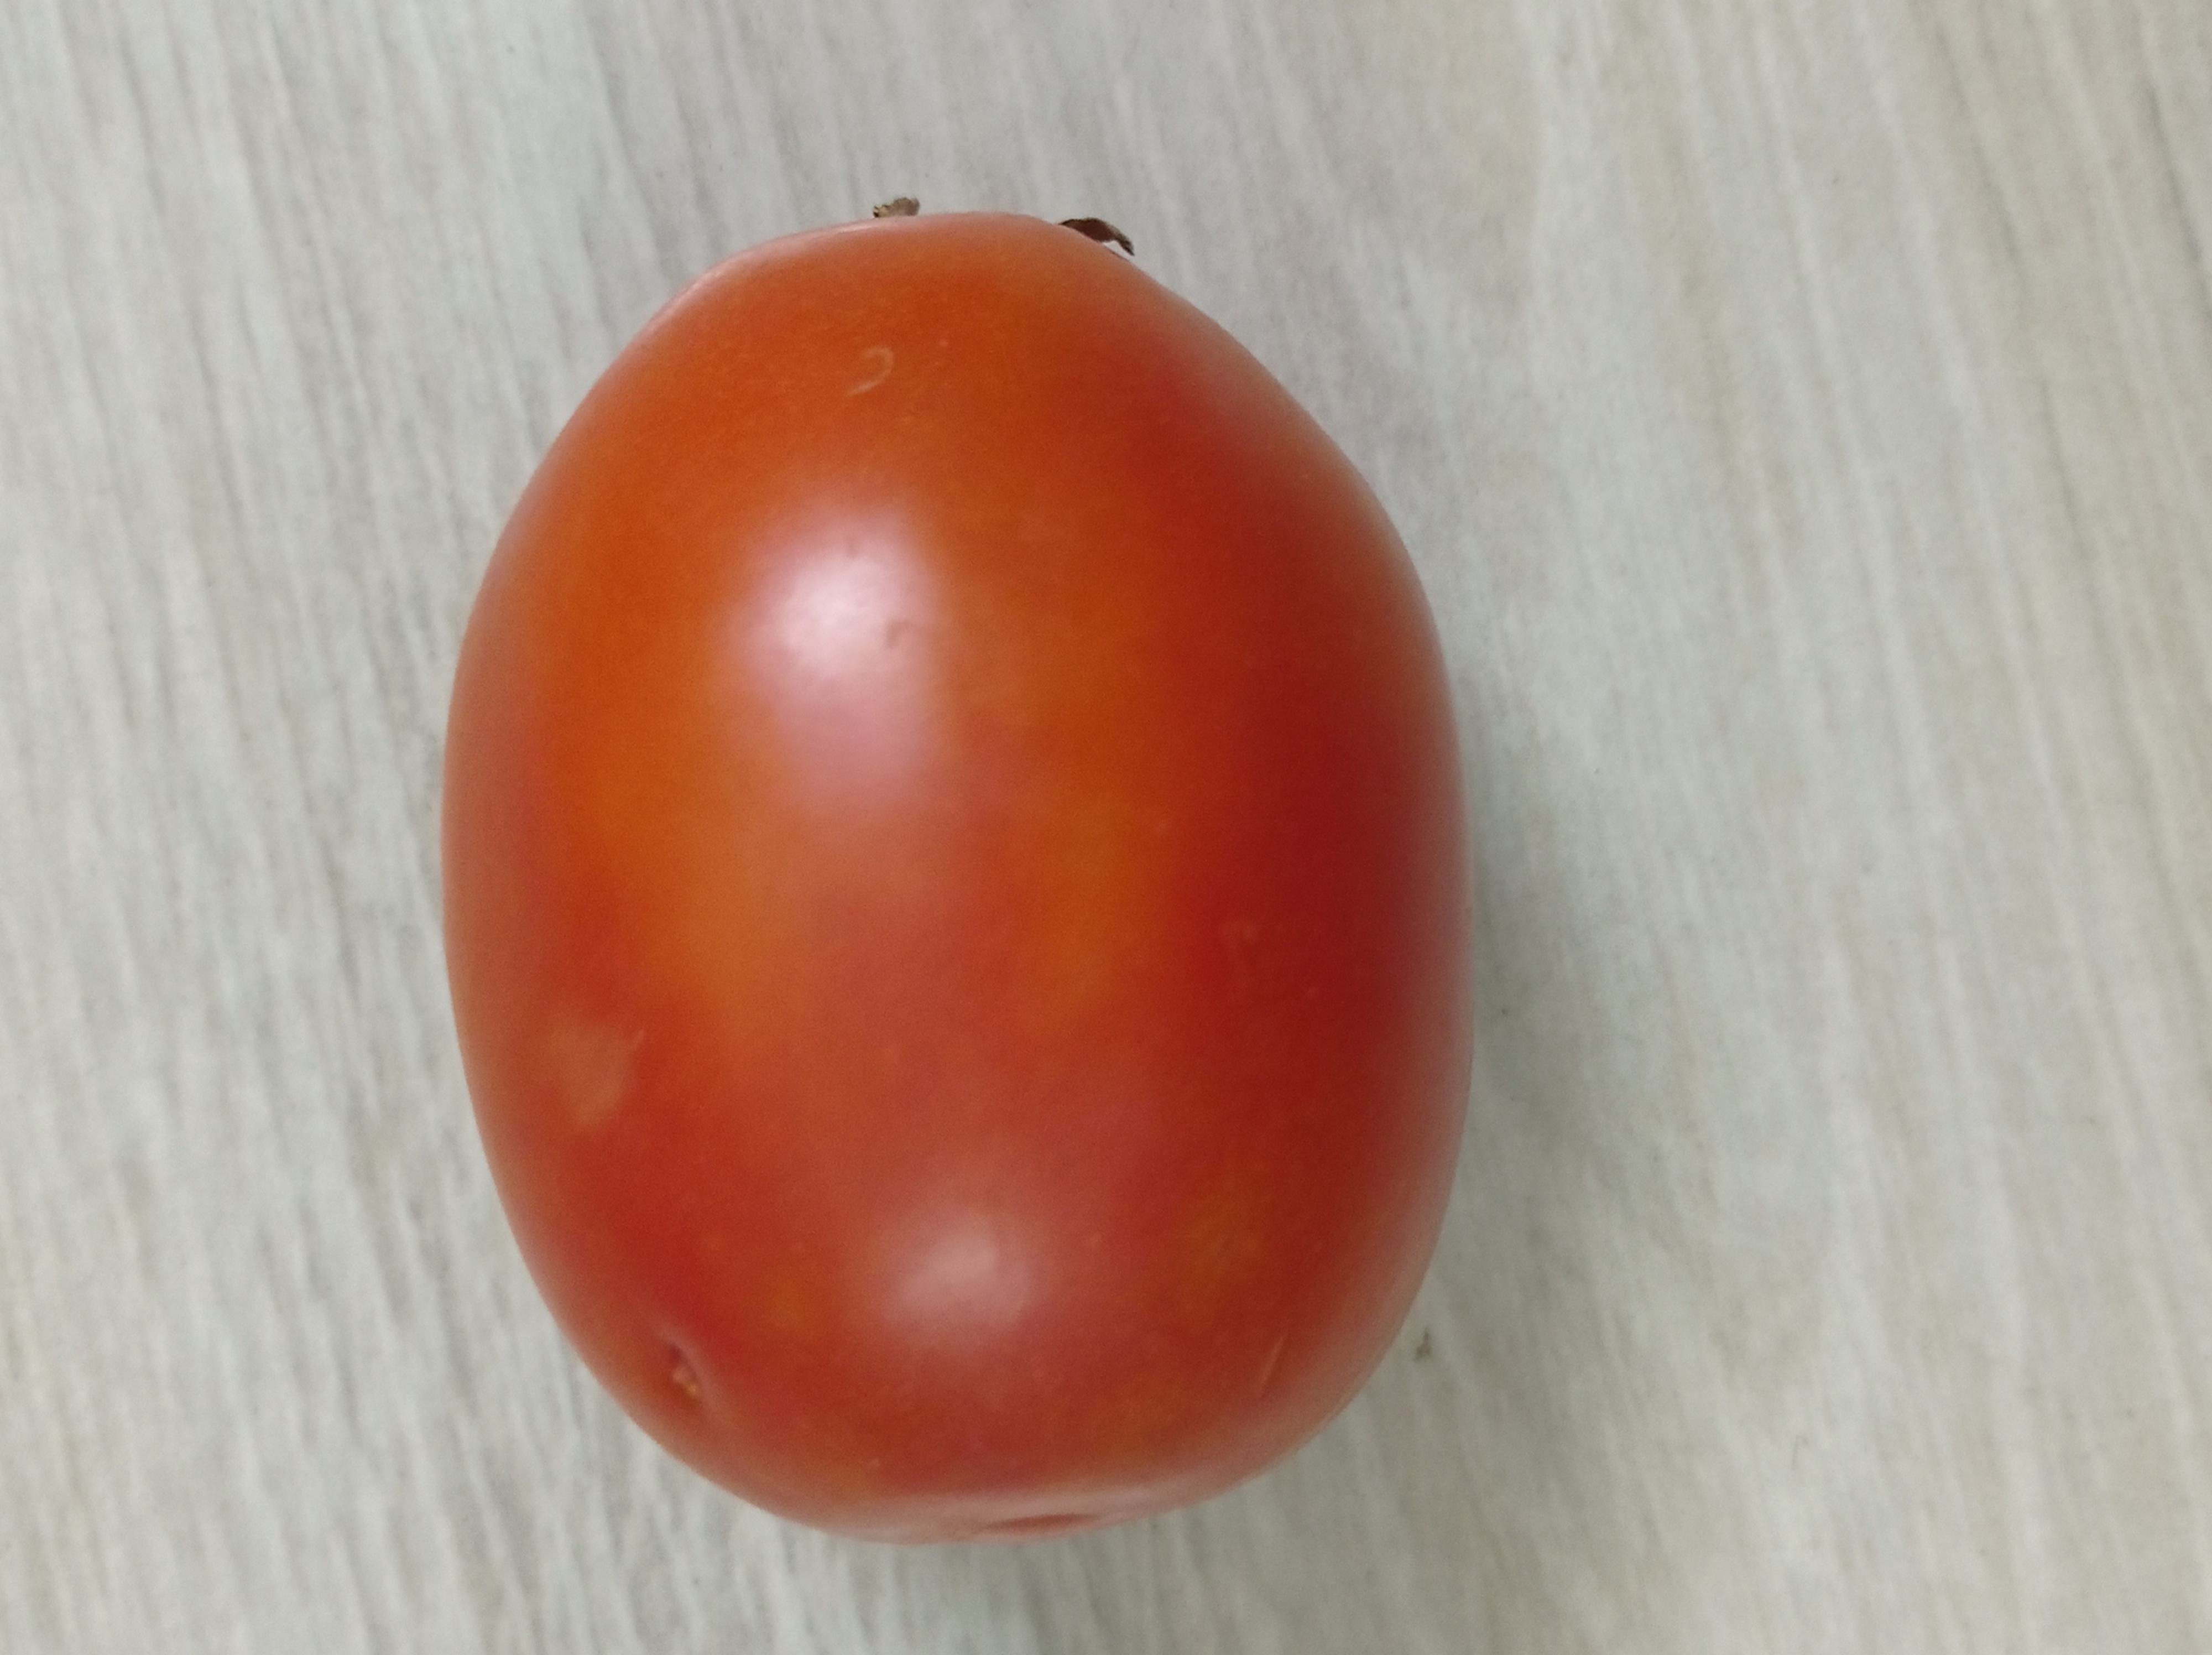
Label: Fresh